Marines, Let's Go

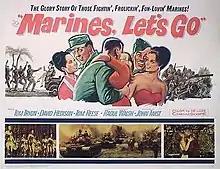
Original film poster

Marines, Let's Go is a 1961 CinemaScope DeLuxe Color Korean War film about three Marine buddies (Tom Tryon, David Hedison and Tom Reese) on shore leave in Japan and at war in Korea. It was produced and directed by Raoul Walsh, who also wrote the story. Walsh had previously had successes with films about the U.S. Marine Corps in World War I ("What Price Glory?"), the 1920s ("The Cock-Eyed World" and "Sadie Thompson"), and World War II ("Battle Cry"). This was the next-to-last film of Walsh's long directing career.